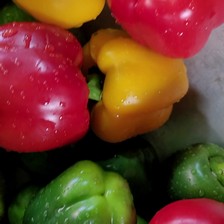
Label: pepper